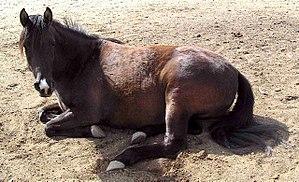
L'hippologie est l'étude du cheval dans sa globalité. Elle comprend l'organisation et l'anatomie du cheval ainsi que son comportement et son entretien.